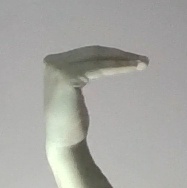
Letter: haa